Star system

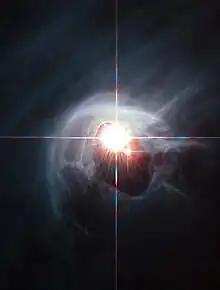
Star system named DI Cha. While only two stars are apparent, it is actually a quadruple system containing two sets of binary stars.

Most multiple-star systems are organized in what is called a "hierarchical system": the stars in the system can be divided into two smaller groups, each of which traverses a larger orbit around the system's center of mass. Each of these smaller groups must also be hierarchical, which means that they must be divided into smaller subgroups which themselves are hierarchical, and so on. Each level of the hierarchy can be treated as a two-body problem by considering close pairs as if they were a single star. In these systems there is little interaction between the orbits and the stars' motion will continue to approximate stable Keplerian orbits around the system's center of mass.